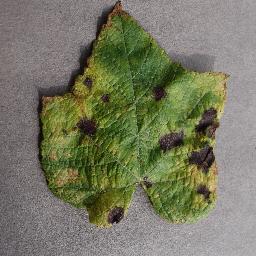
Label: Grape___Leaf_blight_(Isariopsis_Leaf_Spot)